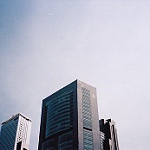
Scene: Outdoor